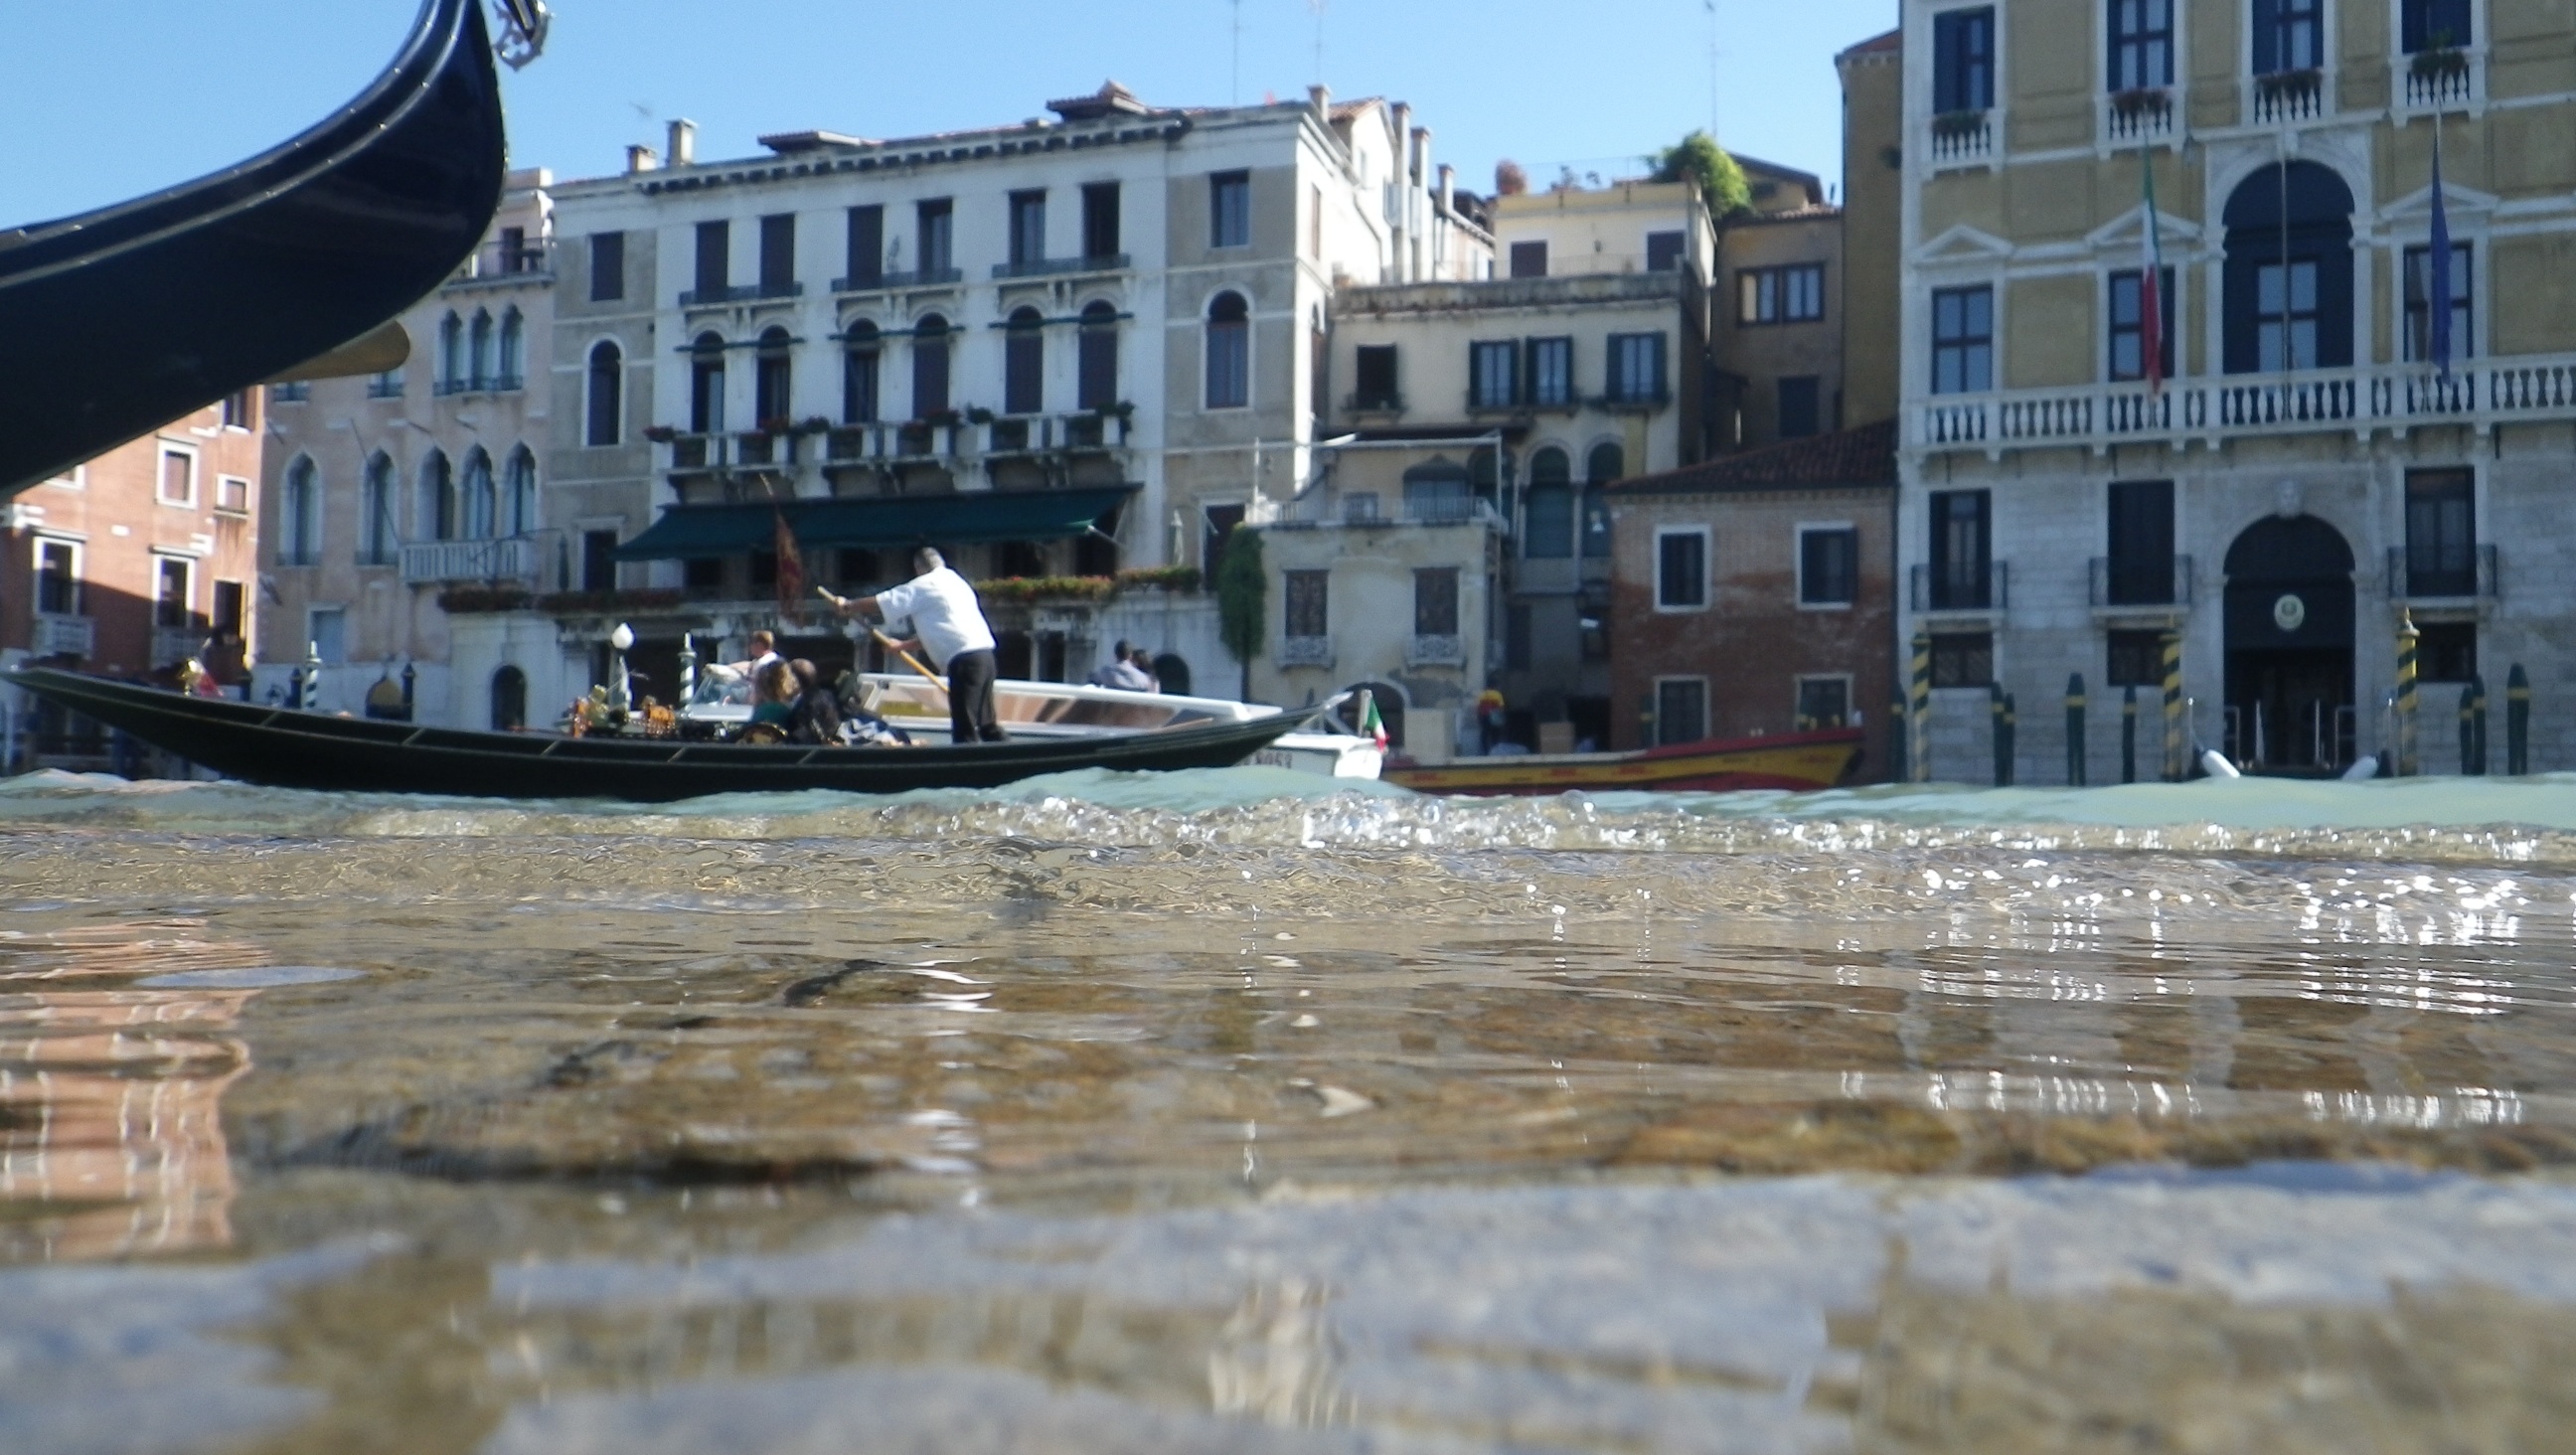
boat, river, canal, vehicle, waterway, gondola